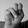
ASL letter: N